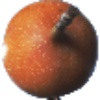
Label: granadilla